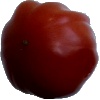
Label: tomato_heart